Voi

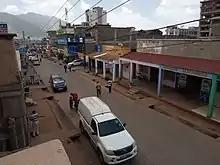
View of one of the streets in the centre of Voi town.

Voi serves as a marketplace for agricultural and meat products from Taita Hills as well as other surrounding areas.